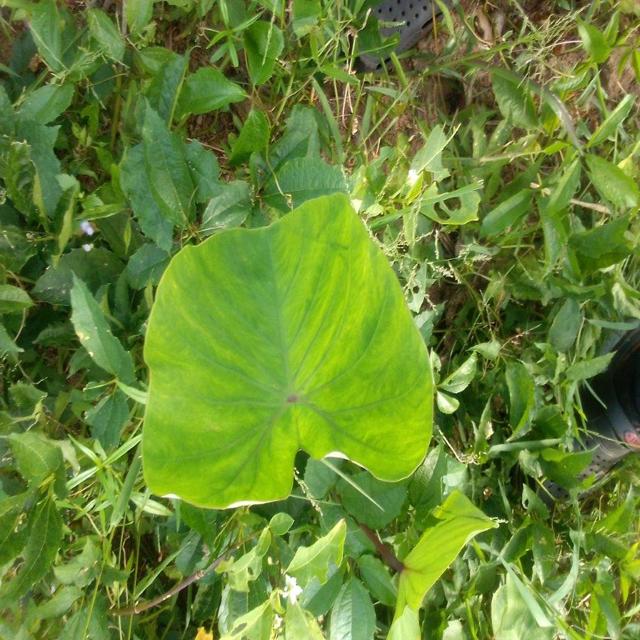
Label: Healthy